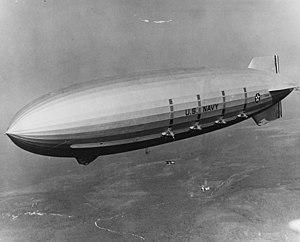
L’USS Macon (ZRS-5) était un dirigeable rigide exploité par la Marine des États-Unis pour la reconnaissance et le renseignement. Il a servi en tant que dirigeable porte-avions, lançant des appareils Curtiss F9C Sparrowhawk.